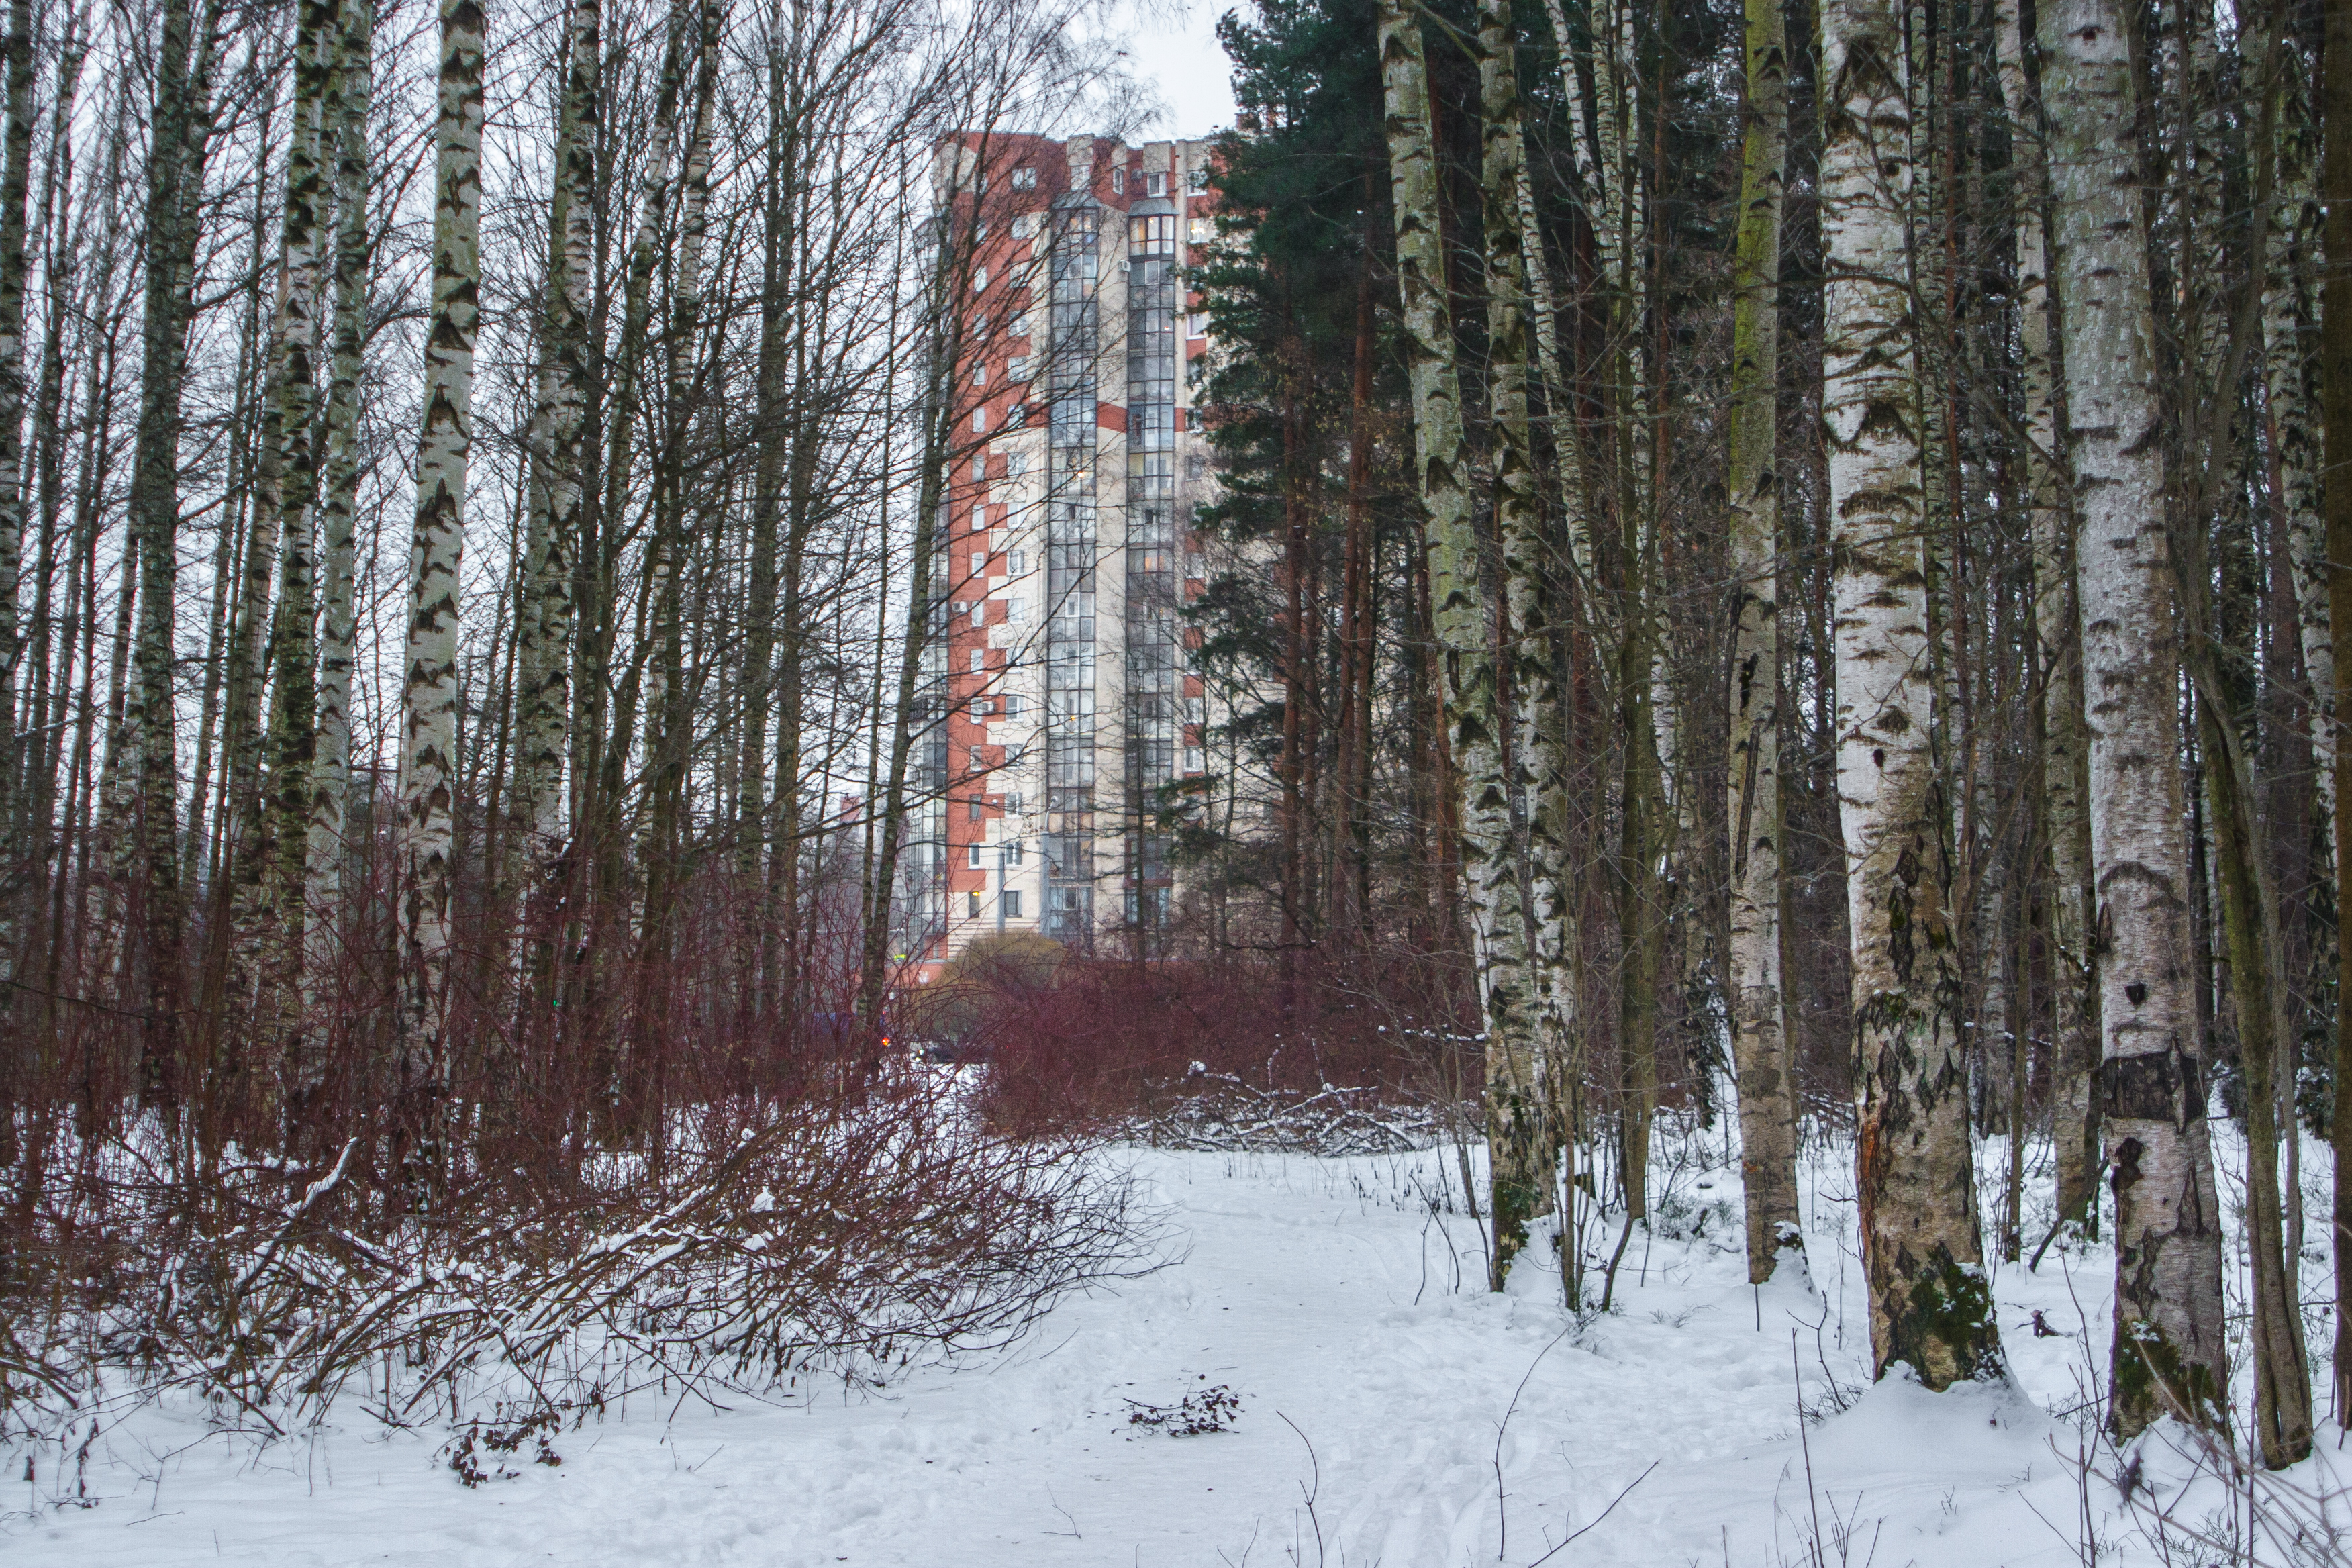
image, branch, natural environment, winter, twig, woody plant, freezing, forest, trunk, grove, woodland, snow, Northern hardwood forest, spruce fir forest, temperate coniferous forest, old growth forest, plant stem, temperate broadleaf and mixed forest, deciduous, tropical and subtropical coniferous forests, precipitation, birch family